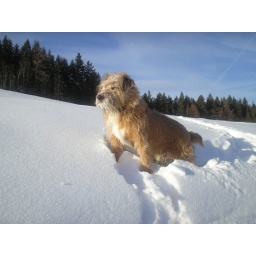
happy dog ( his name is Twist) in the snow Doucy, Alpes mountains december 2005. He likes it!